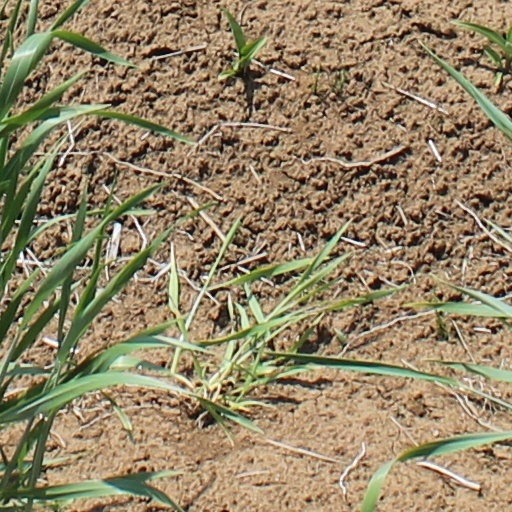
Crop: wheat